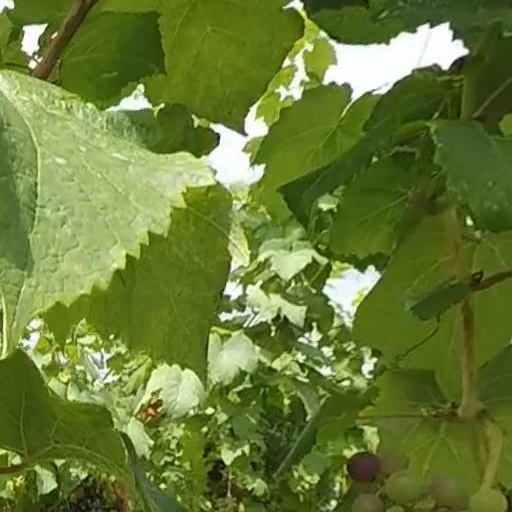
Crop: grape